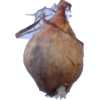
Label: onion